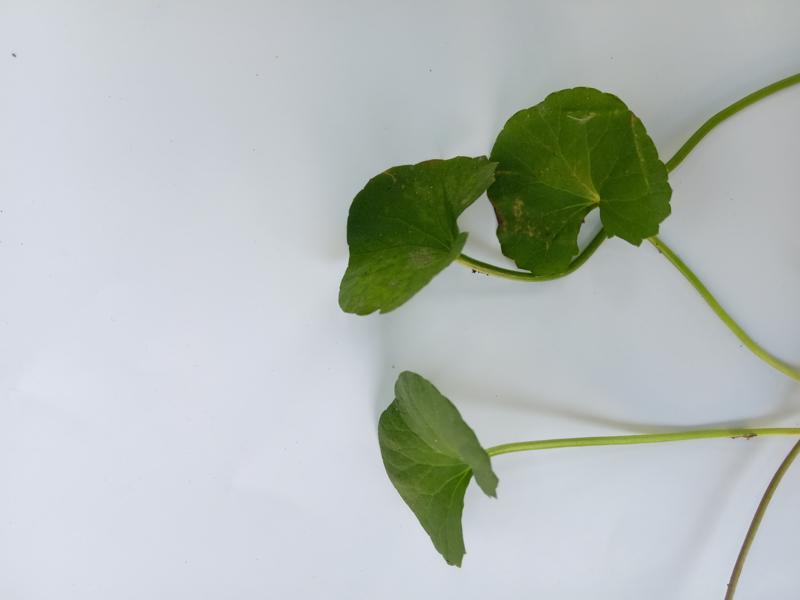
Weed species: Centella asiatica